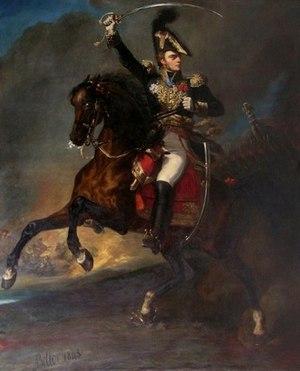
Le général Habert à cheval.
Pierre Joseph Habert, né le 22 décembre 1773 à Avallon dans l'Yonne et mort le 19 mai 1825 à Montréal, dans le même département, est un général français de la Révolution et de l’Empire. Après avoir servi dans l'armée de 1792 à 1797, il sert en Irlande et en Égypte et obtient tous les grades jusqu'à celui de colonel en 1802. Sous l'Empire, il commande un régiment d'infanterie pendant la campagne de 1805 contre l'Autriche. Lors des opérations en Prusse et en Pologne de 1806 à 1807, il se distingue à Iéna, Golymin, Eylau et Heilsberg où il est blessé à deux reprises.